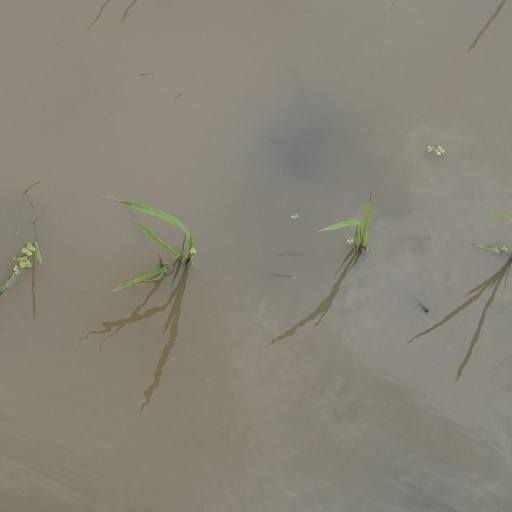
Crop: rice